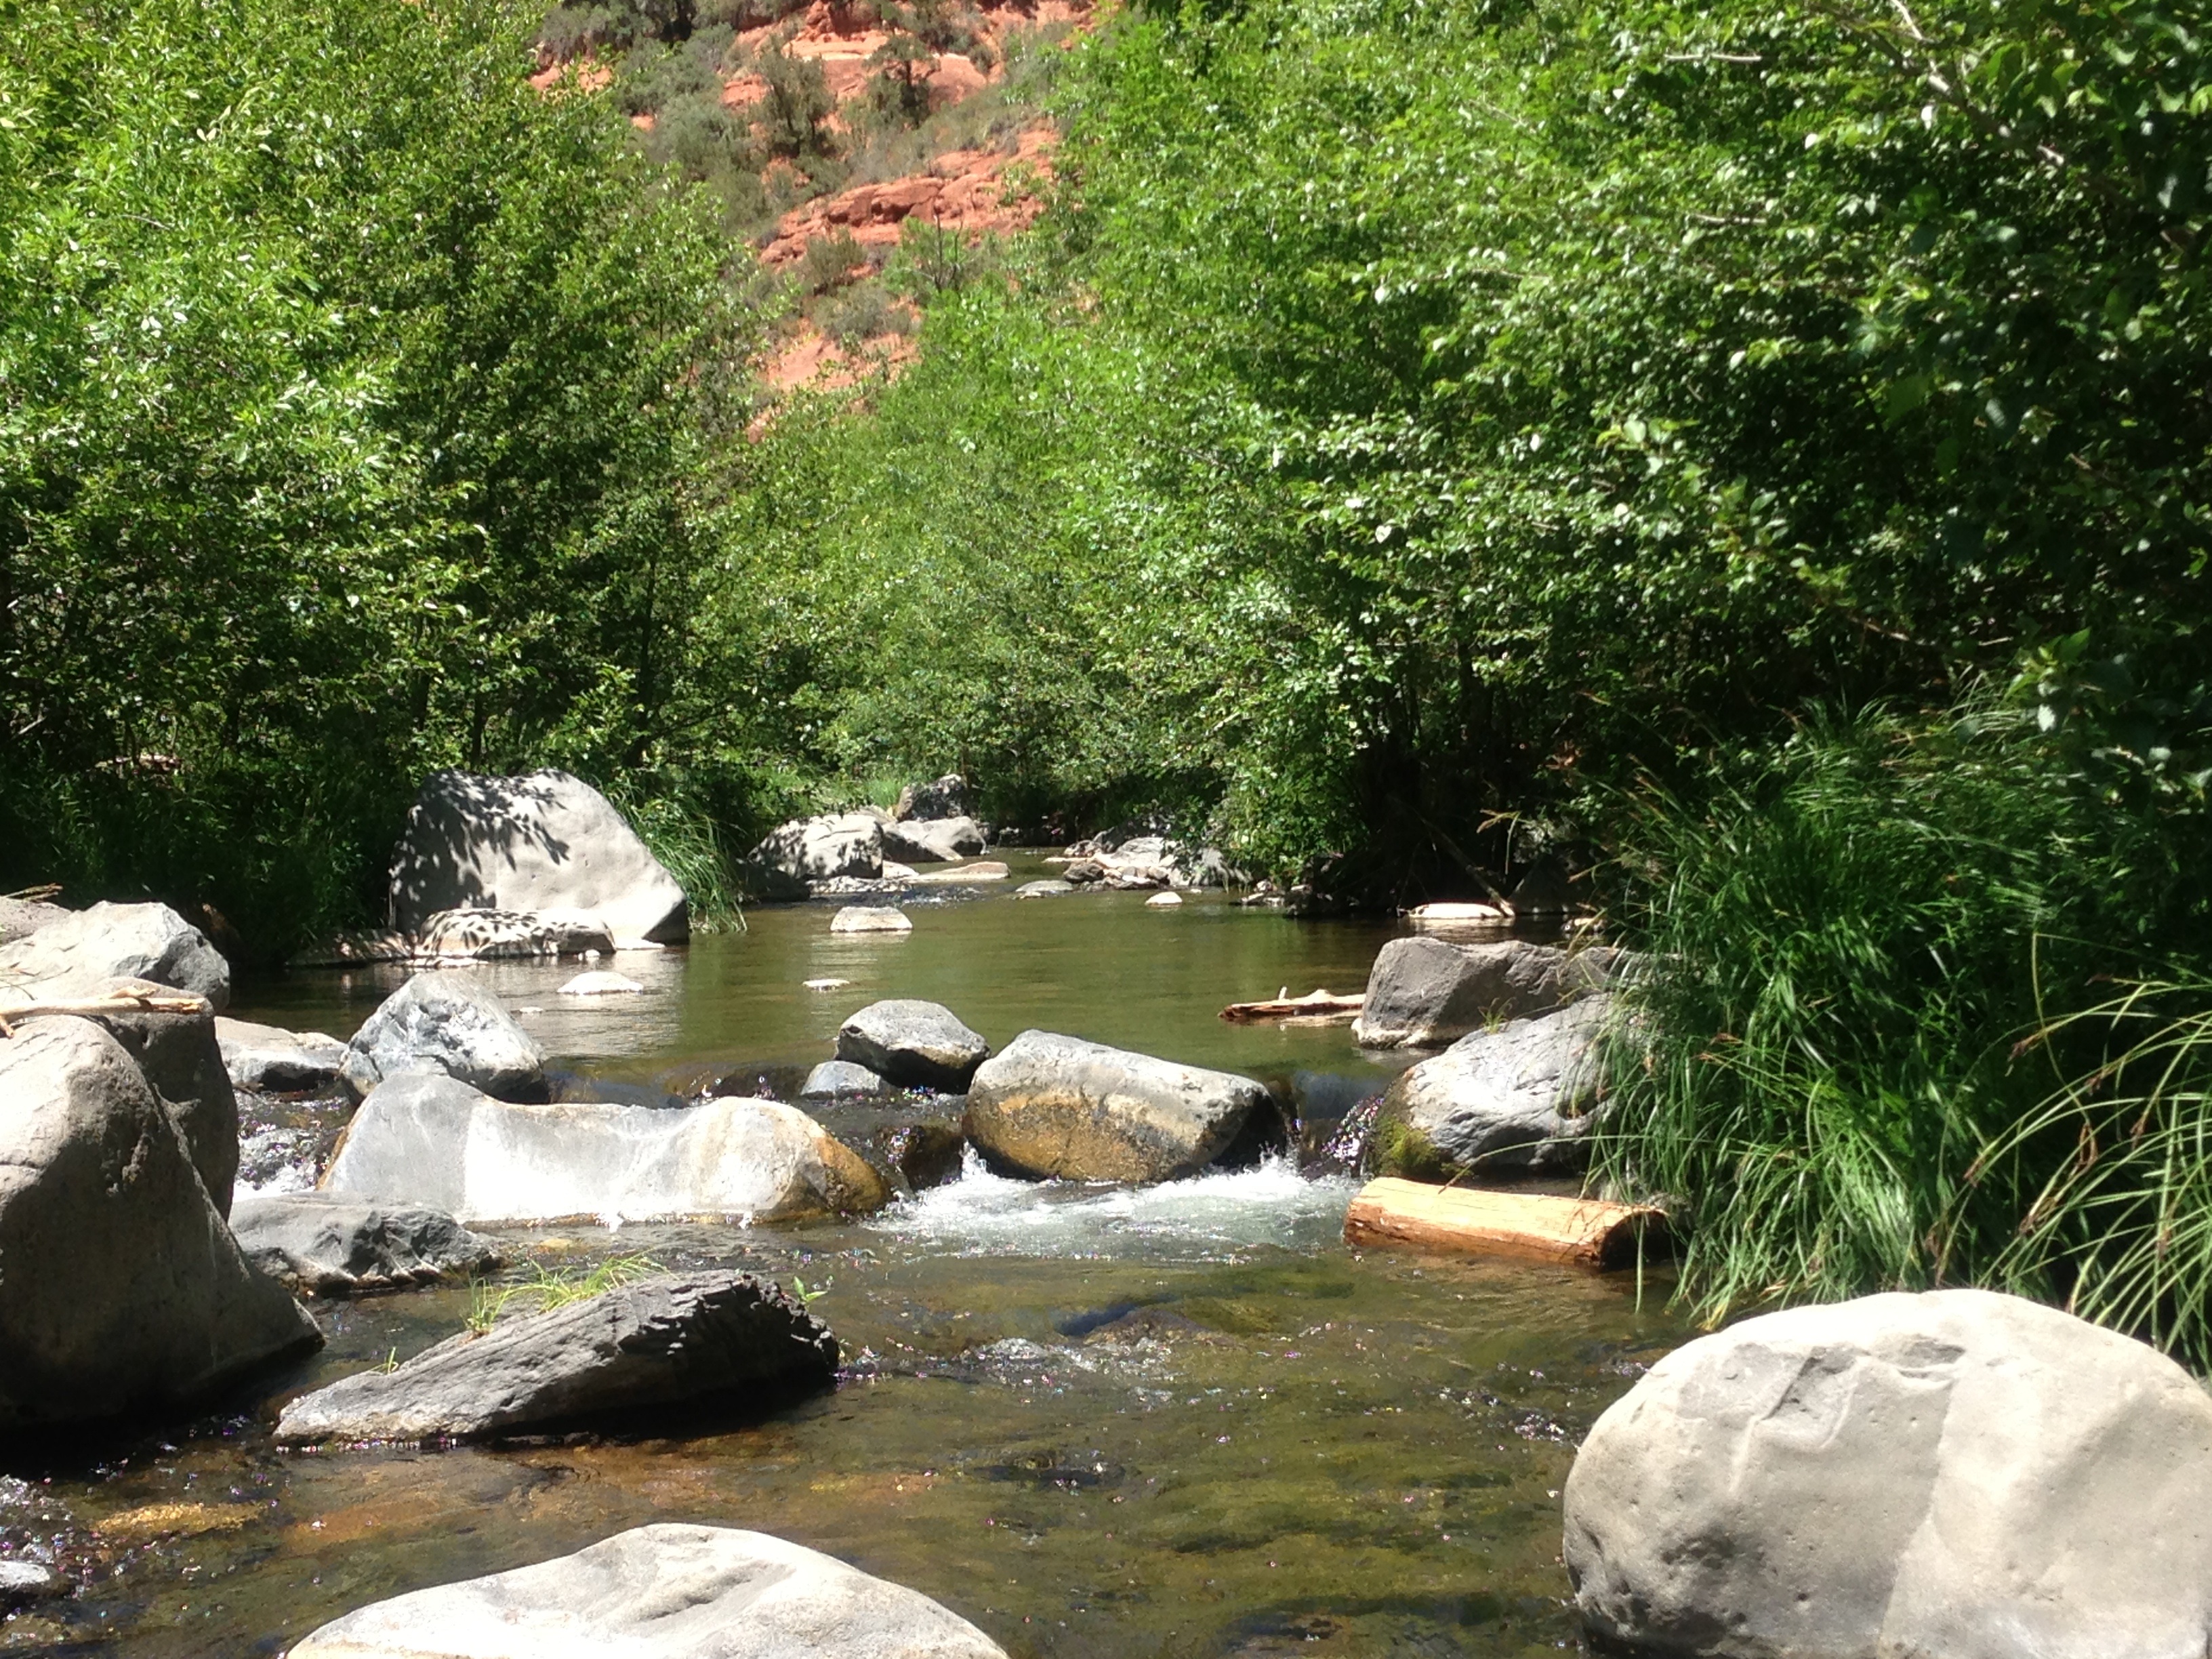
nature, outdoor, river, pond, stream, backyard, rapid, botany, garden, body of water, water feature, watercourse